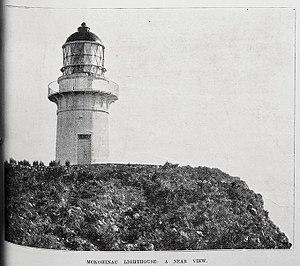
Le phare des îles Mokohinau est un phare situé sur l'une des îles Mokohinau au nord-est de la région d'Auckland, en Nouvelle-Zélande.